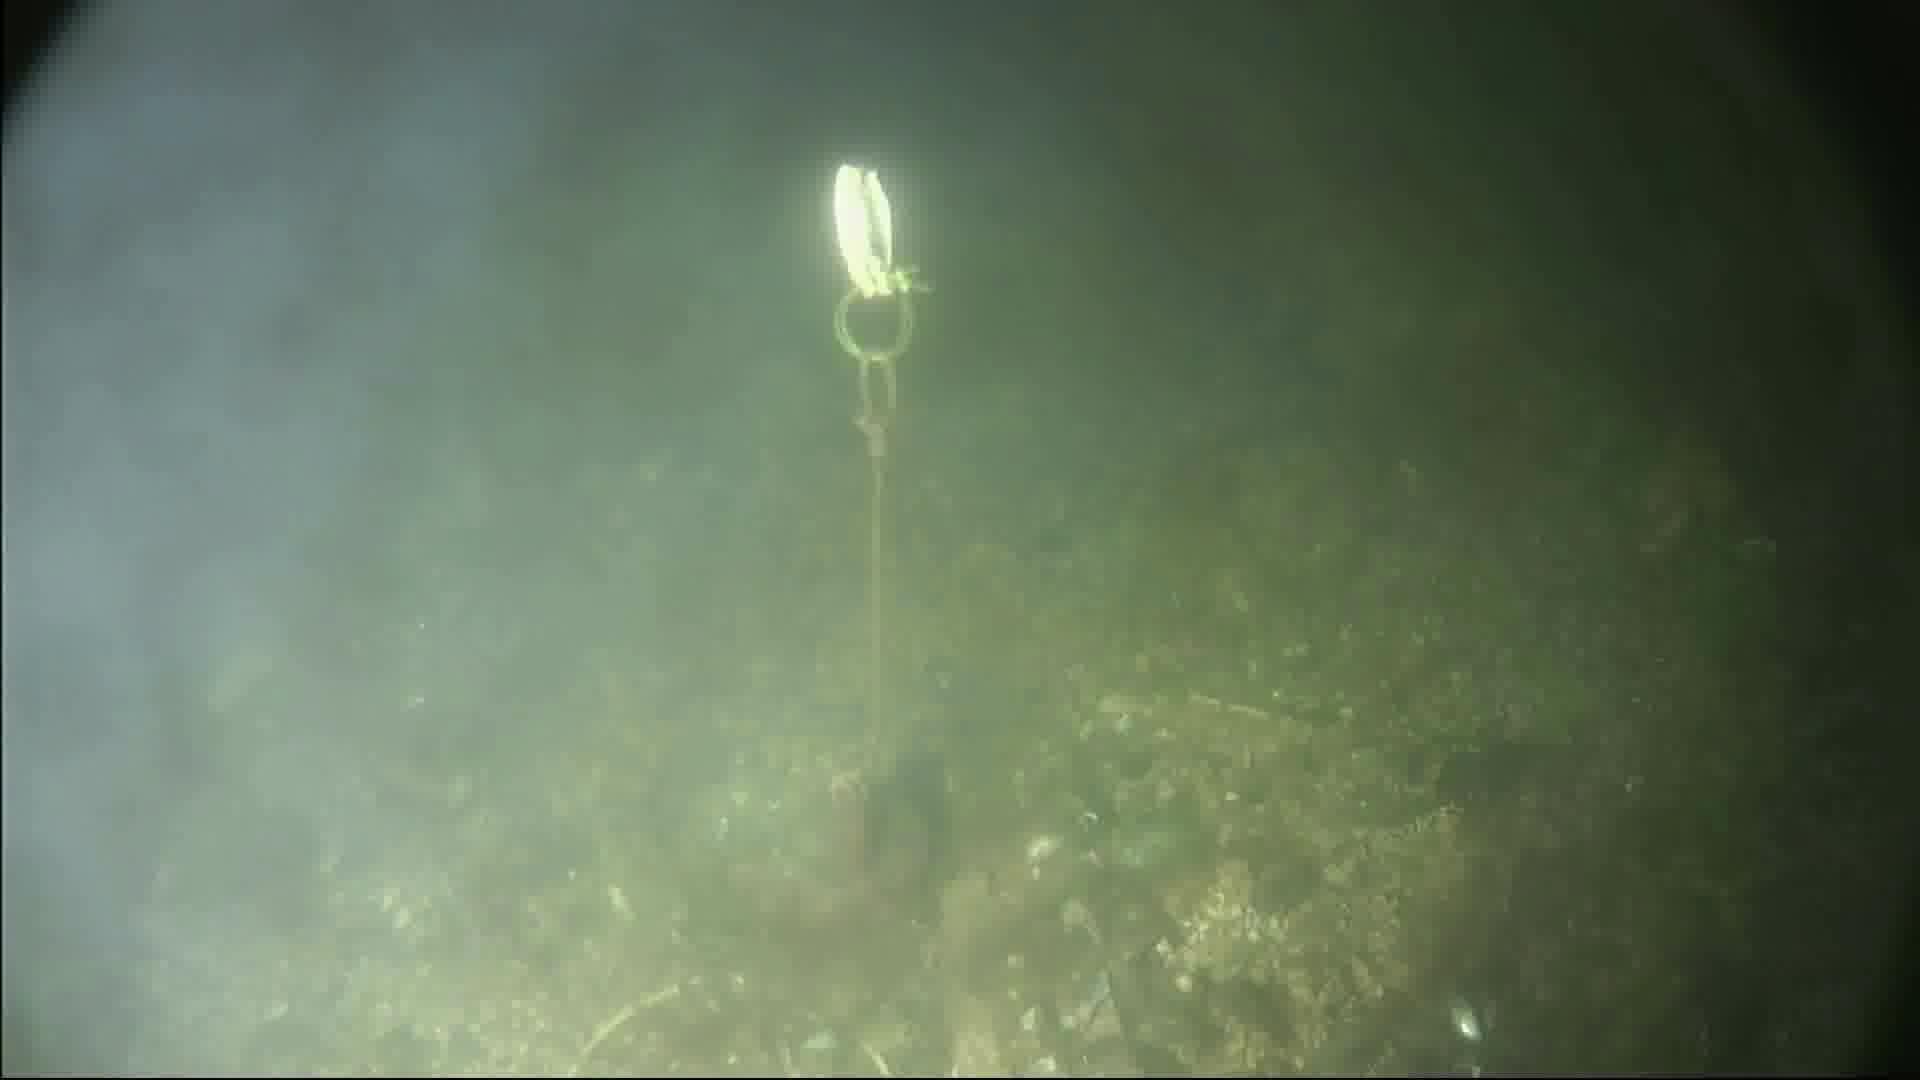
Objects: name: crab